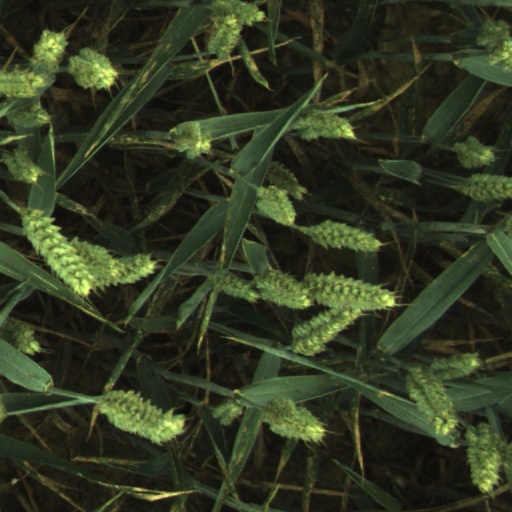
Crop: wheat